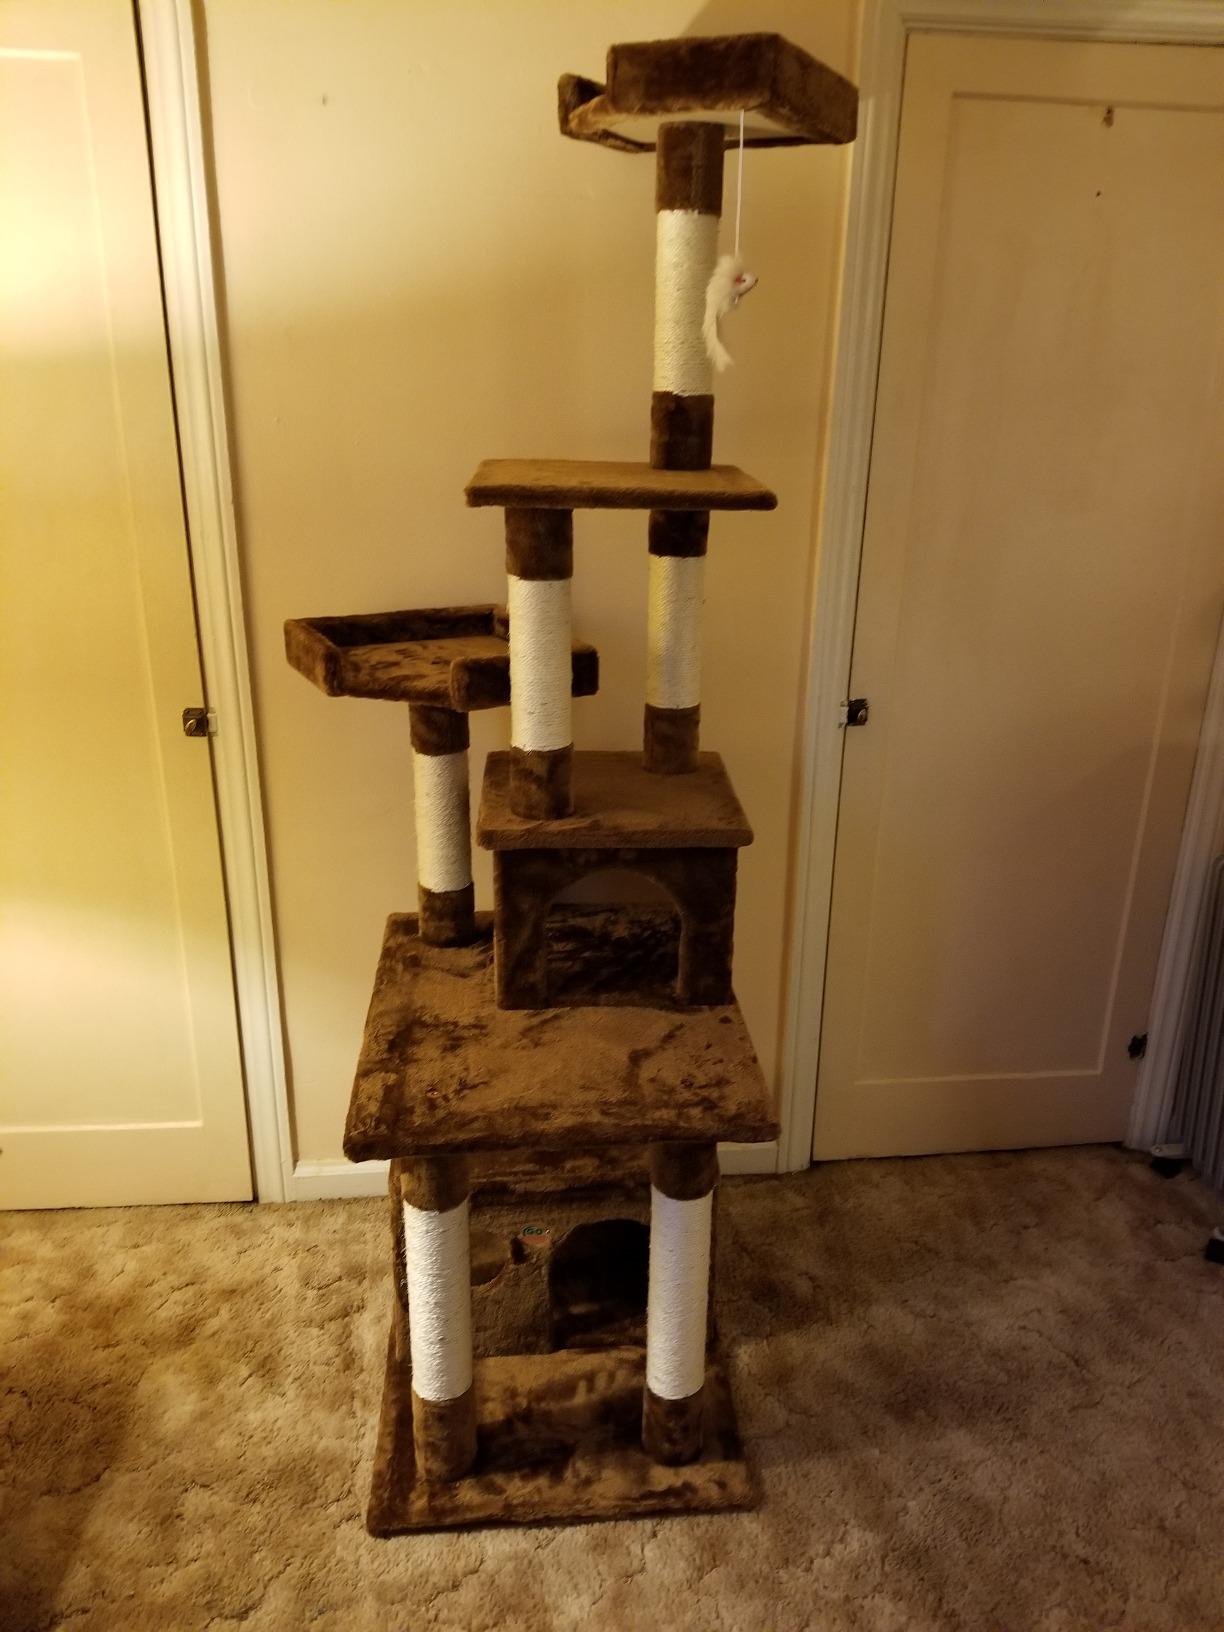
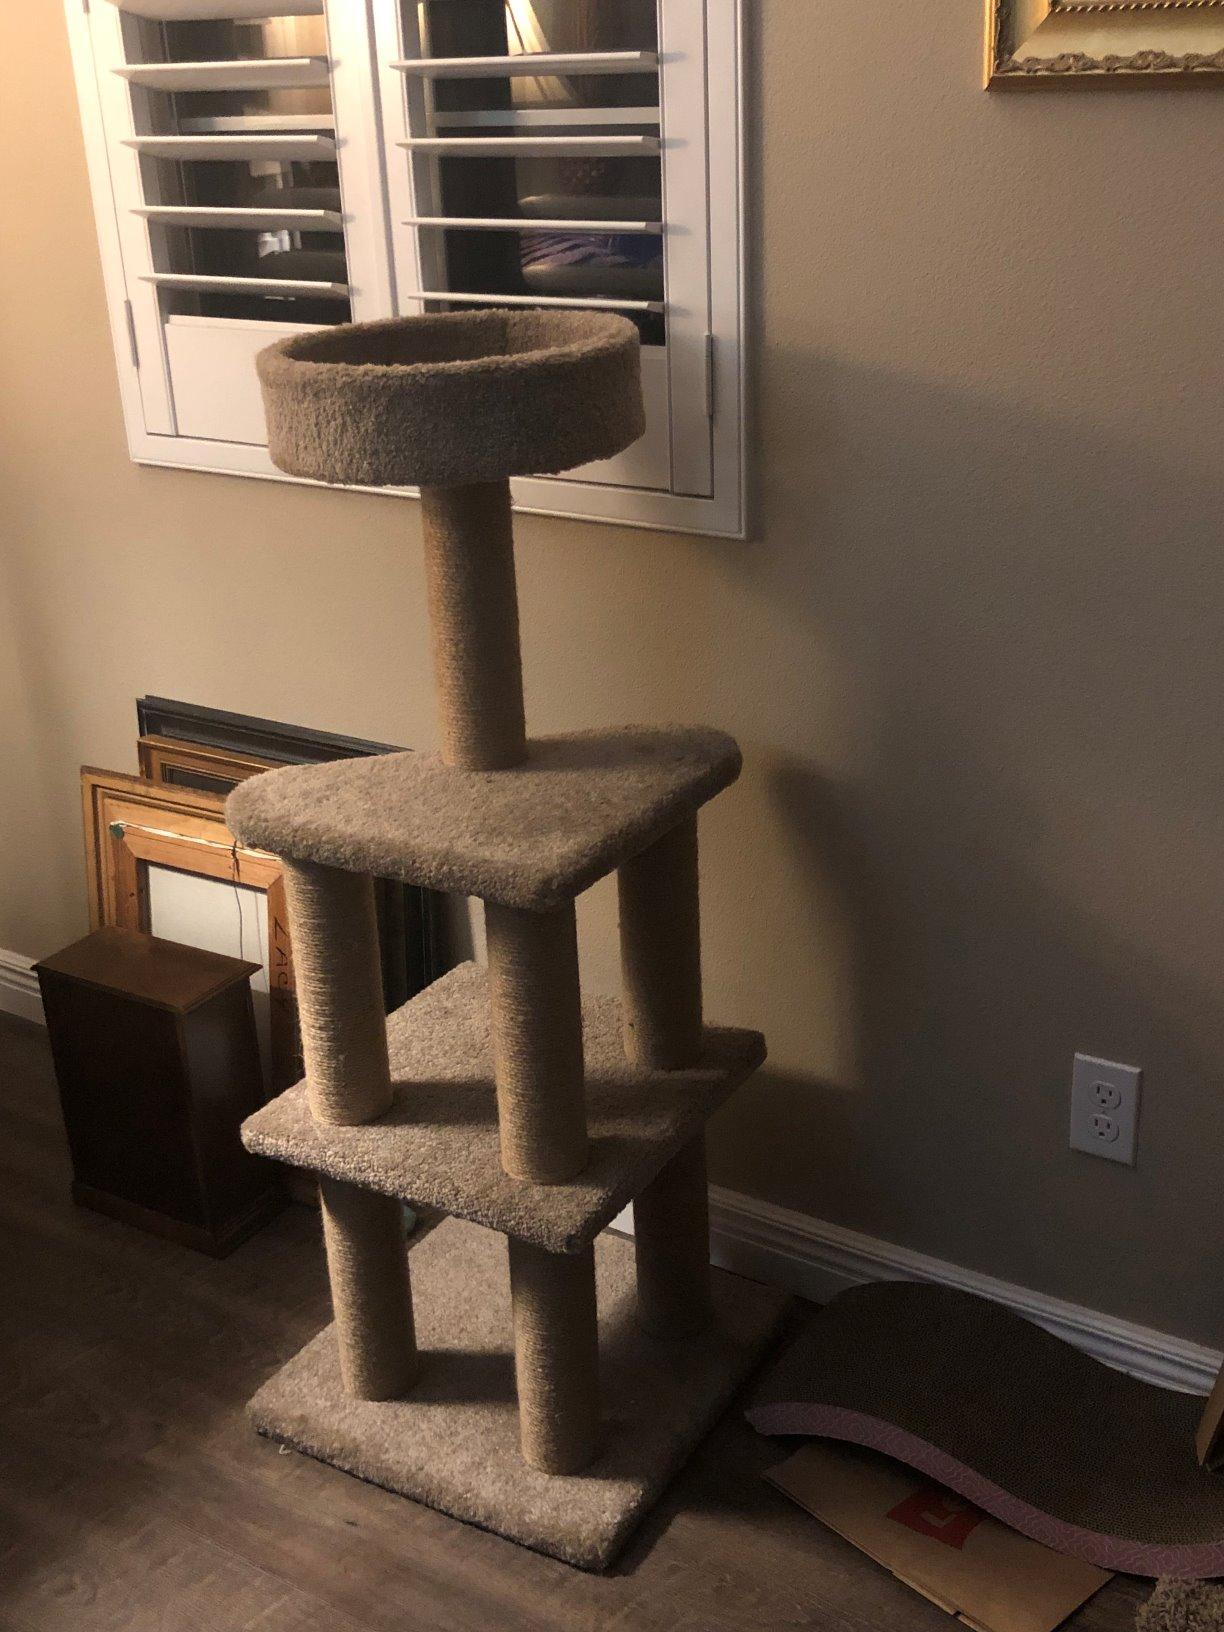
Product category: items_cat tree
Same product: no